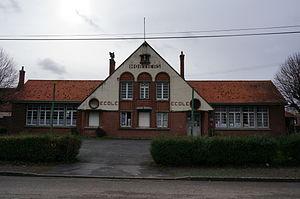
Vue de la commune deMortiers (Aisne).